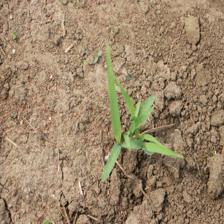
Label: Sorghum